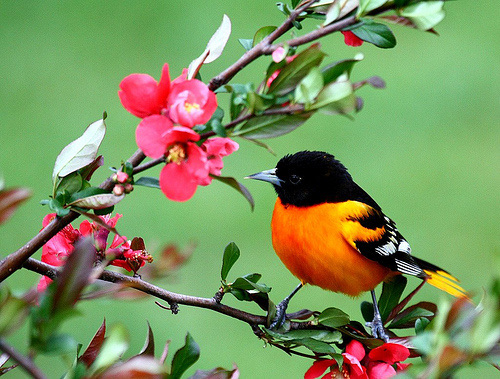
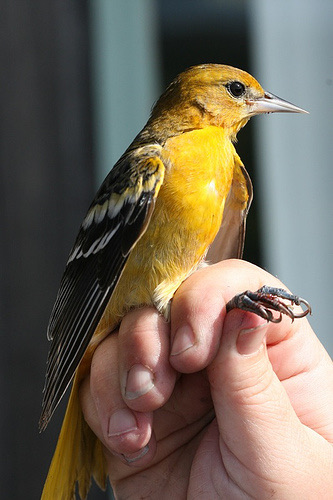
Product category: misc
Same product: yes